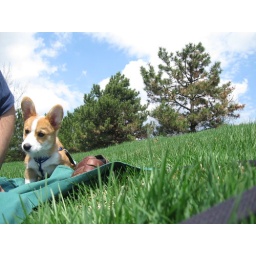
Gryff running around an open field in our complex